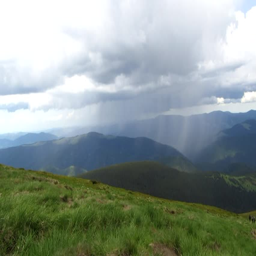
the rain somewhere in the mountains